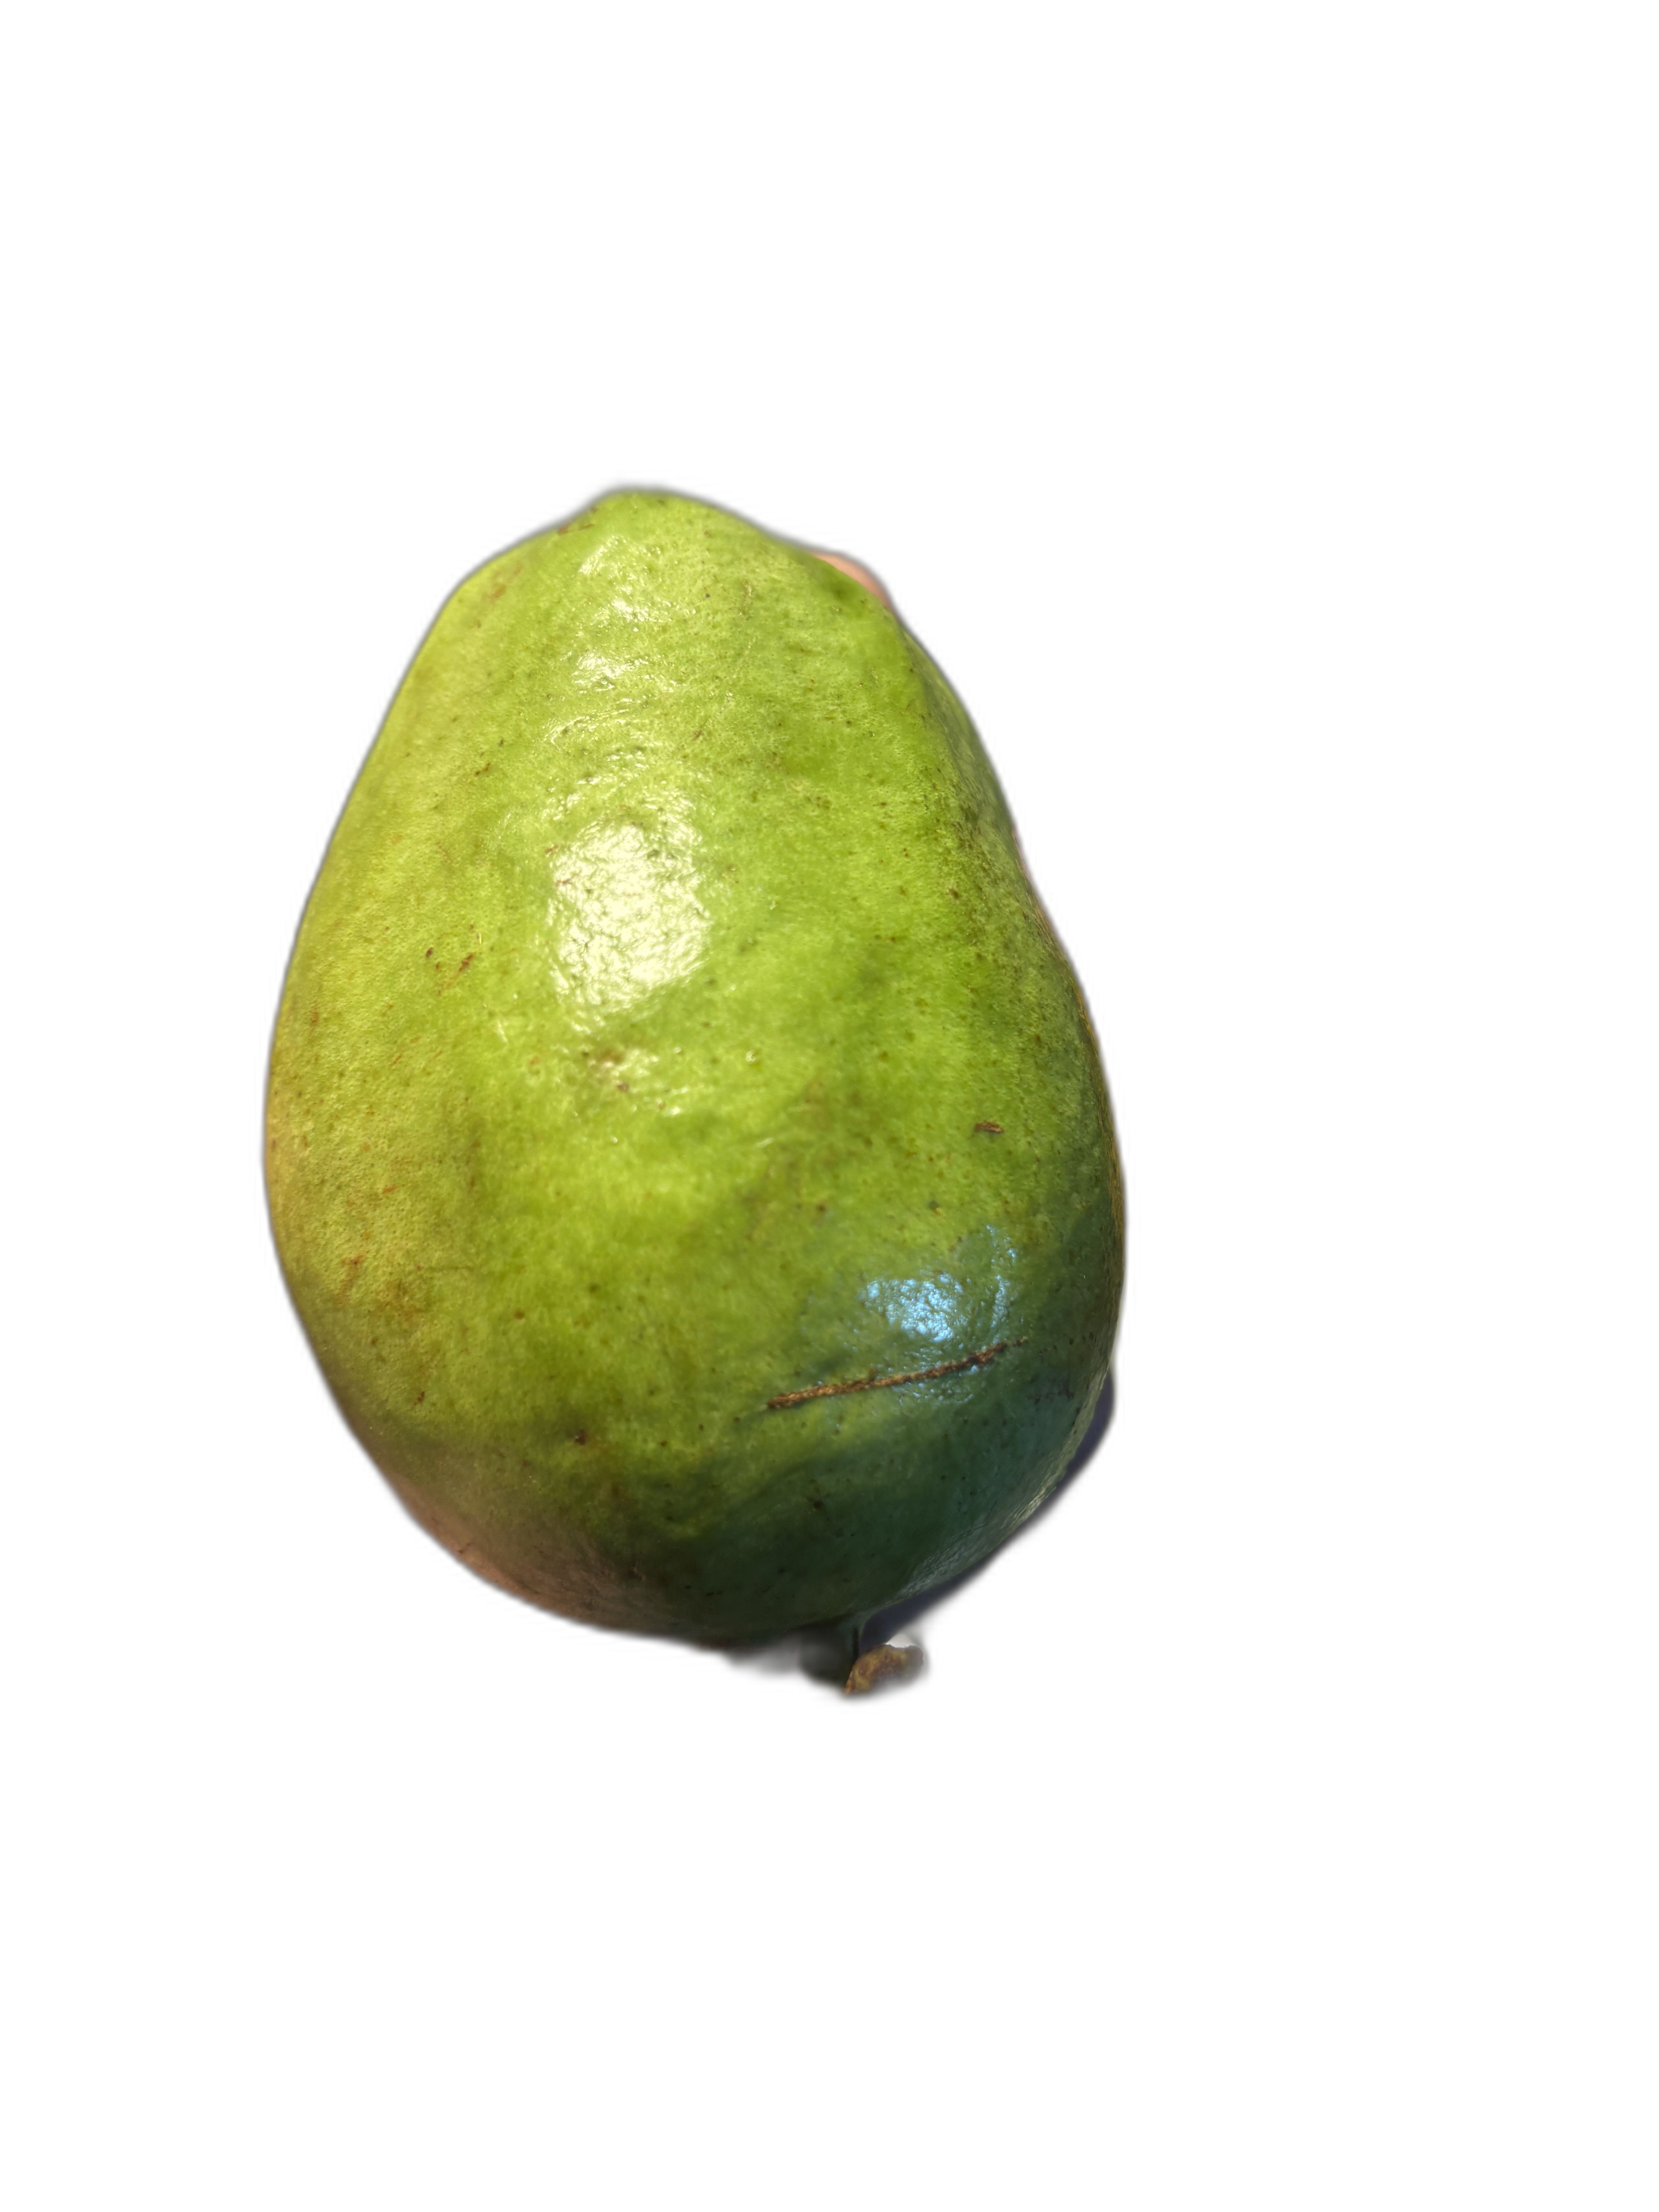
Plant part: fruit
Disease: Healthy